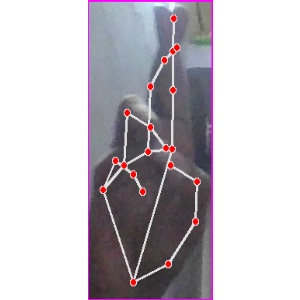
अक्षर: र